Santa Marta

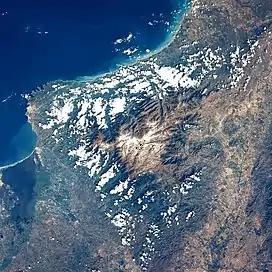
Satellite view of the Sierra Nevada de Santa Marta.

Santa Marta is located on Santa Marta Bay of the Caribbean Sea in the province of Magdalena. It is 992 km from Bogotá and 93 km from Barranquilla. It is bordered to the north and west by the Caribbean and to the south by the municipalities of Aracataca and Ciénaga.